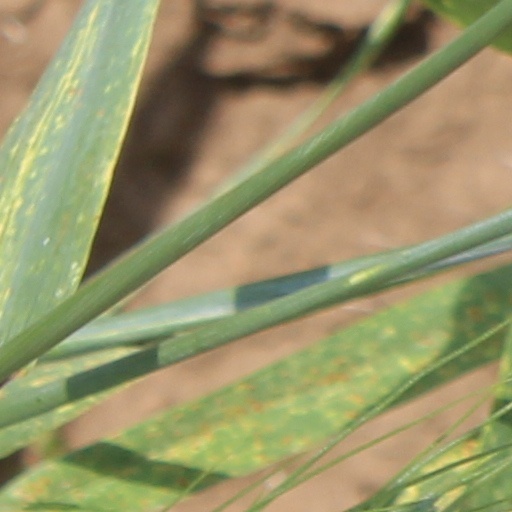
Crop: wheat